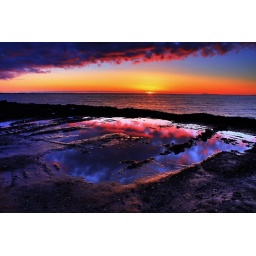
Sunset and fiery red clouds reflected in water filled bulldozer tracks ...